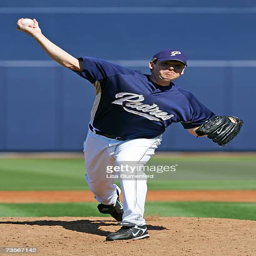
baseball player of the pitches against sports team